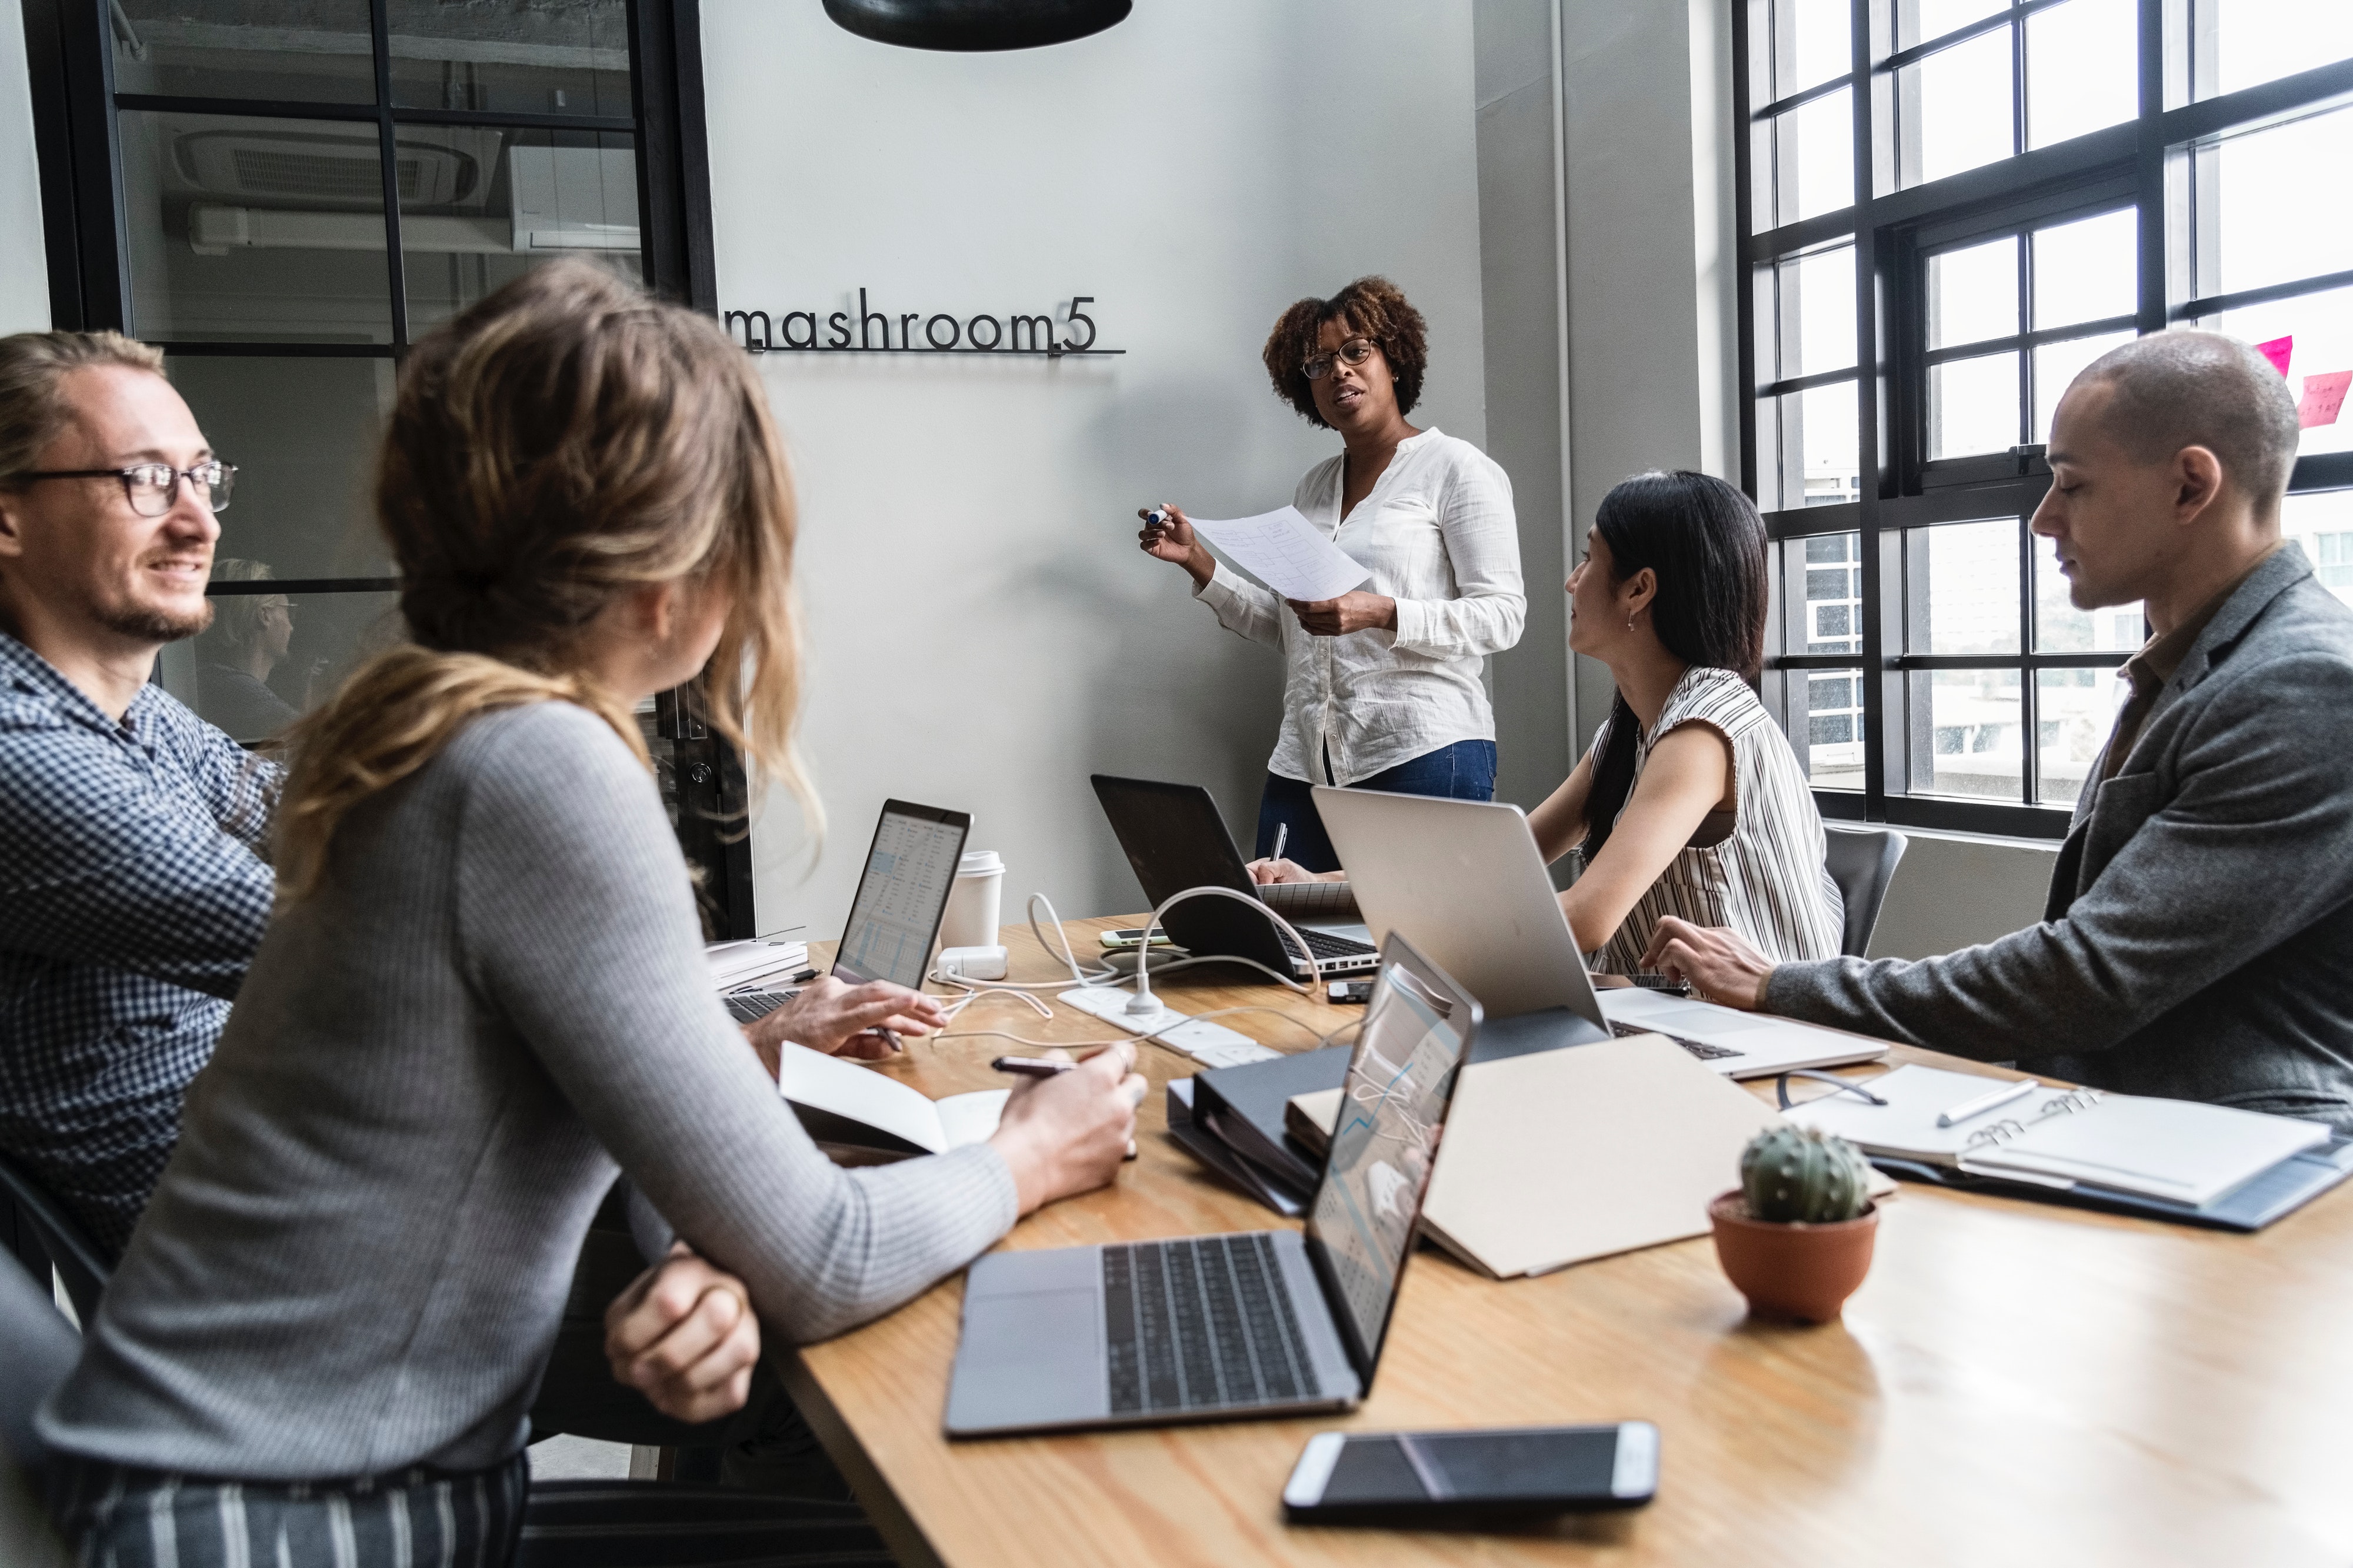
office, job, white collar worker, design, collaboration, interior design, event, technology, learning, employment, team, conversation, meeting, software engineering, company, computer, business, building